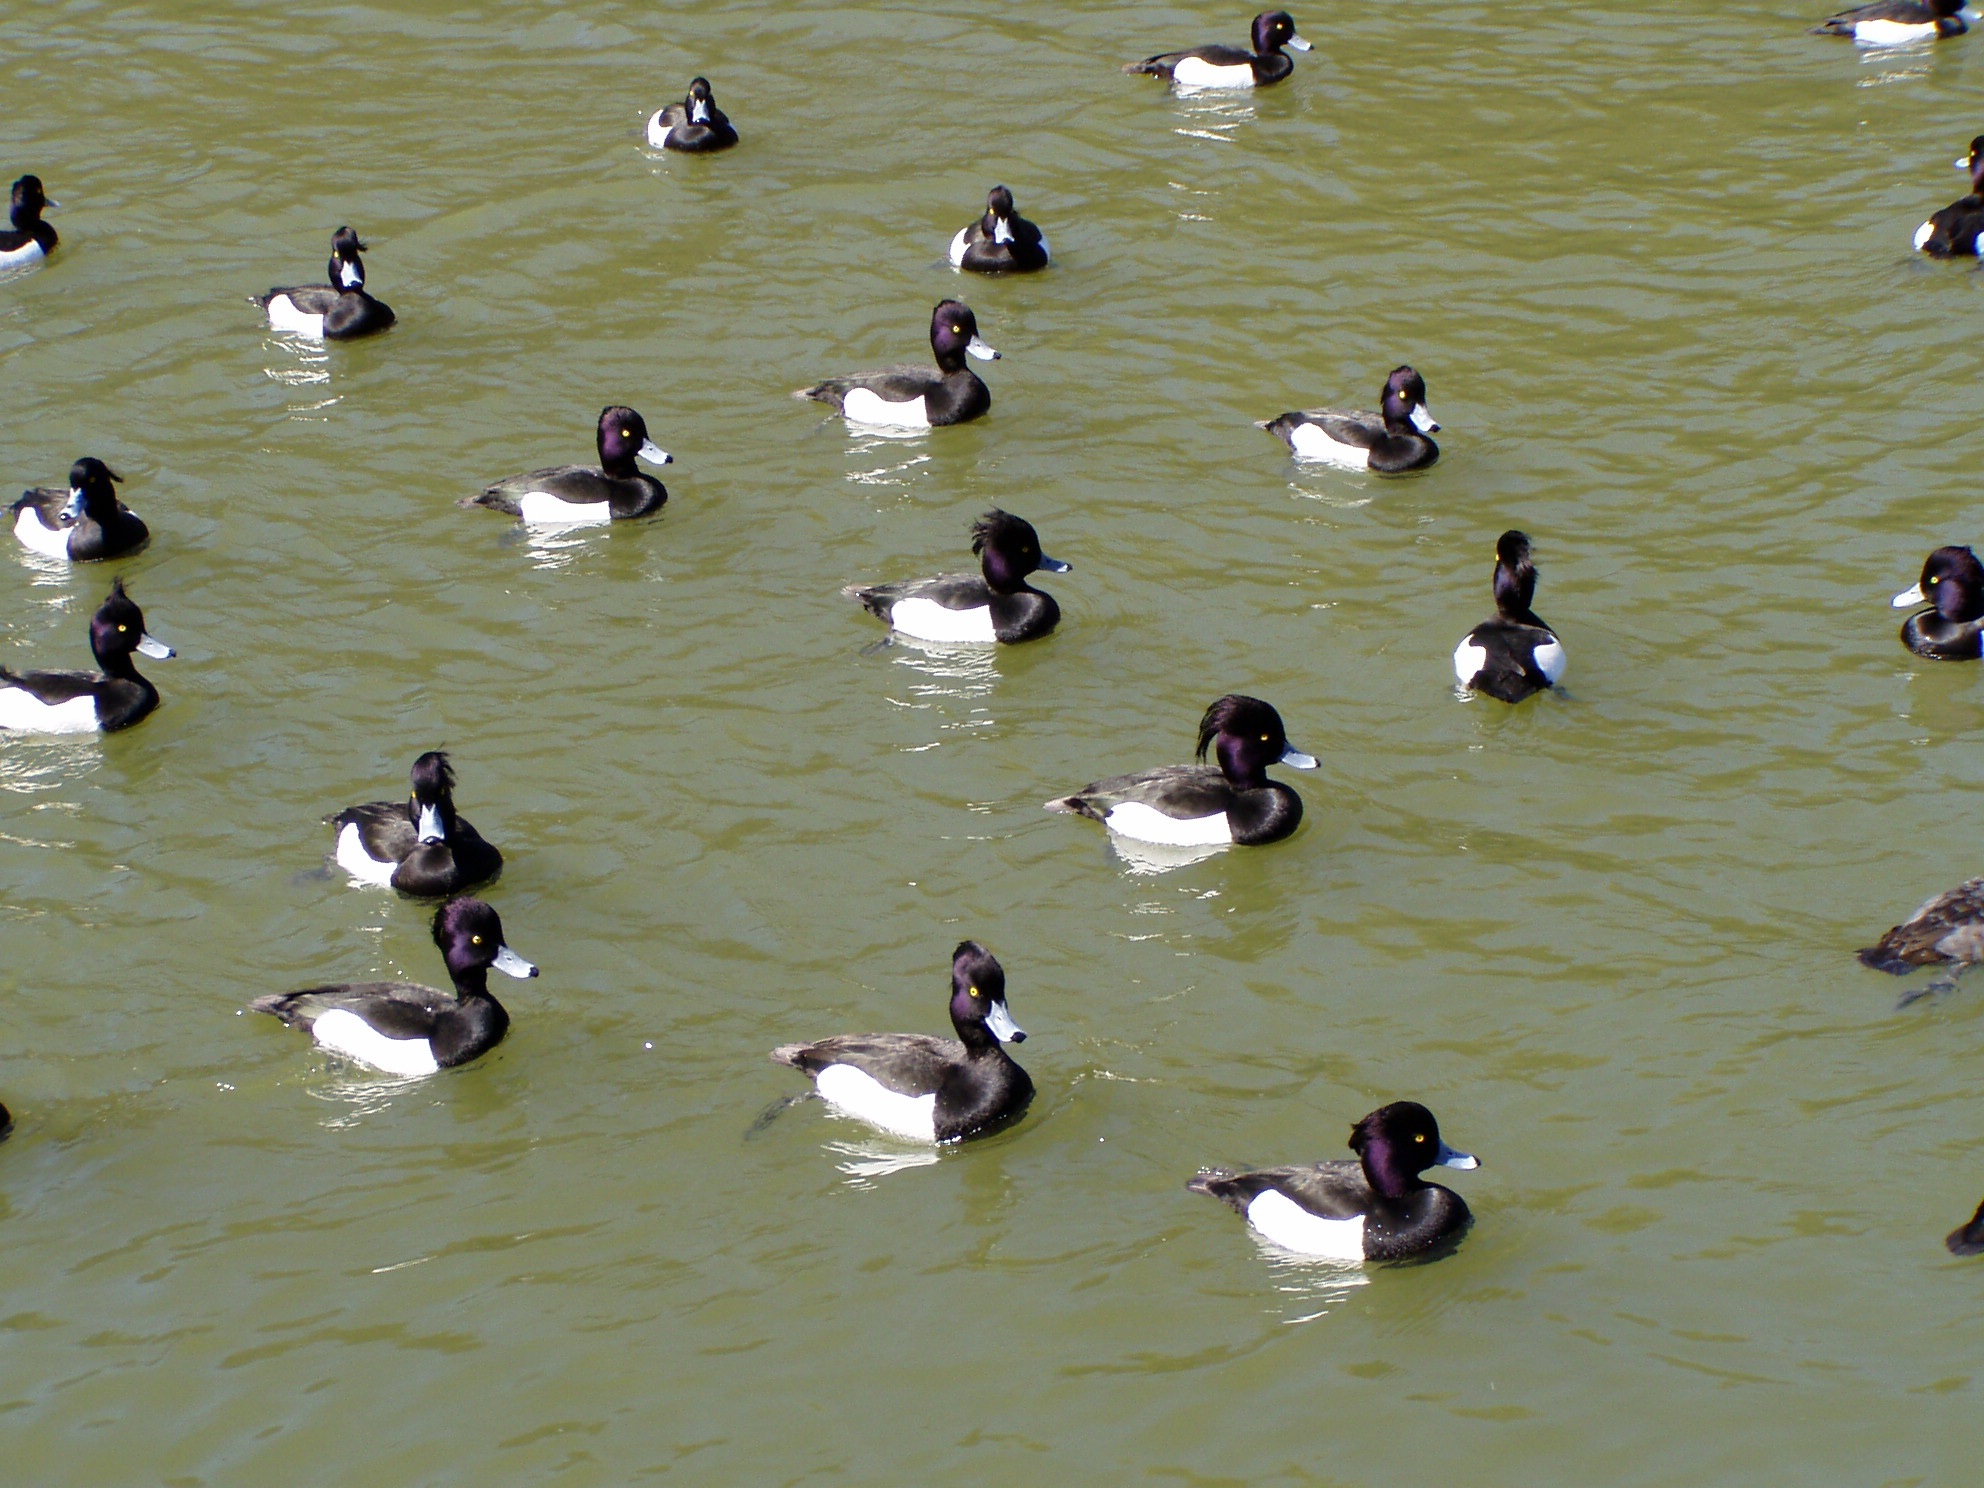
water, bird, wildlife, fauna, duck, goose, vertebrate, waterfowl, water bird, canard, ducks geese and swans